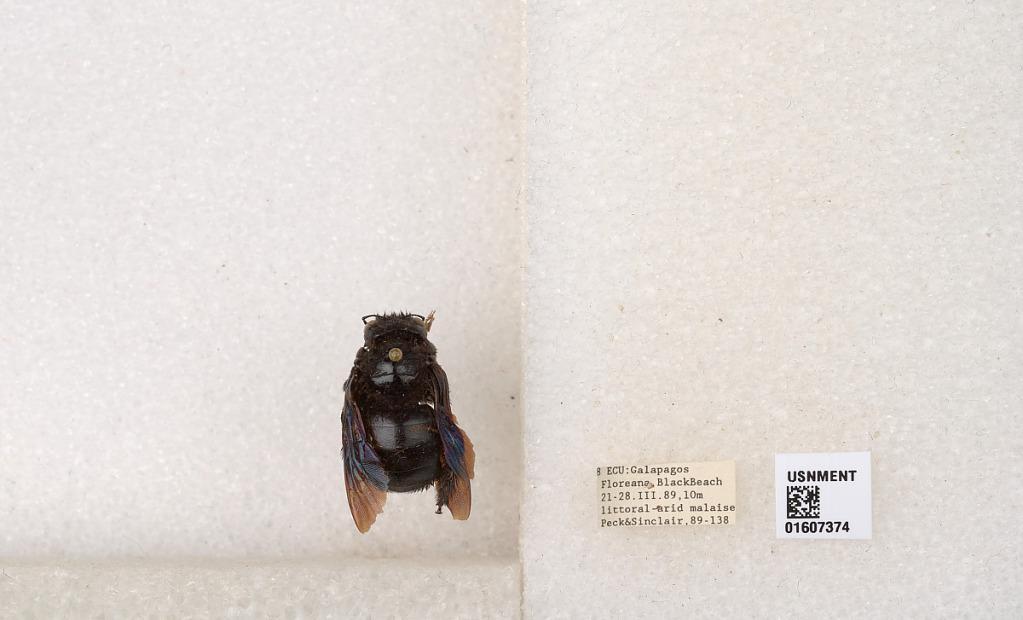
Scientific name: Xylocopa (Neoxylocopa) darwini Cockerell
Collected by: Peck & Sinclair
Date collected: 1989-3-21
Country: Ecuador
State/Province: Galapagos
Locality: Floreana Black Beach
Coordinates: -1.27619, -90.4875